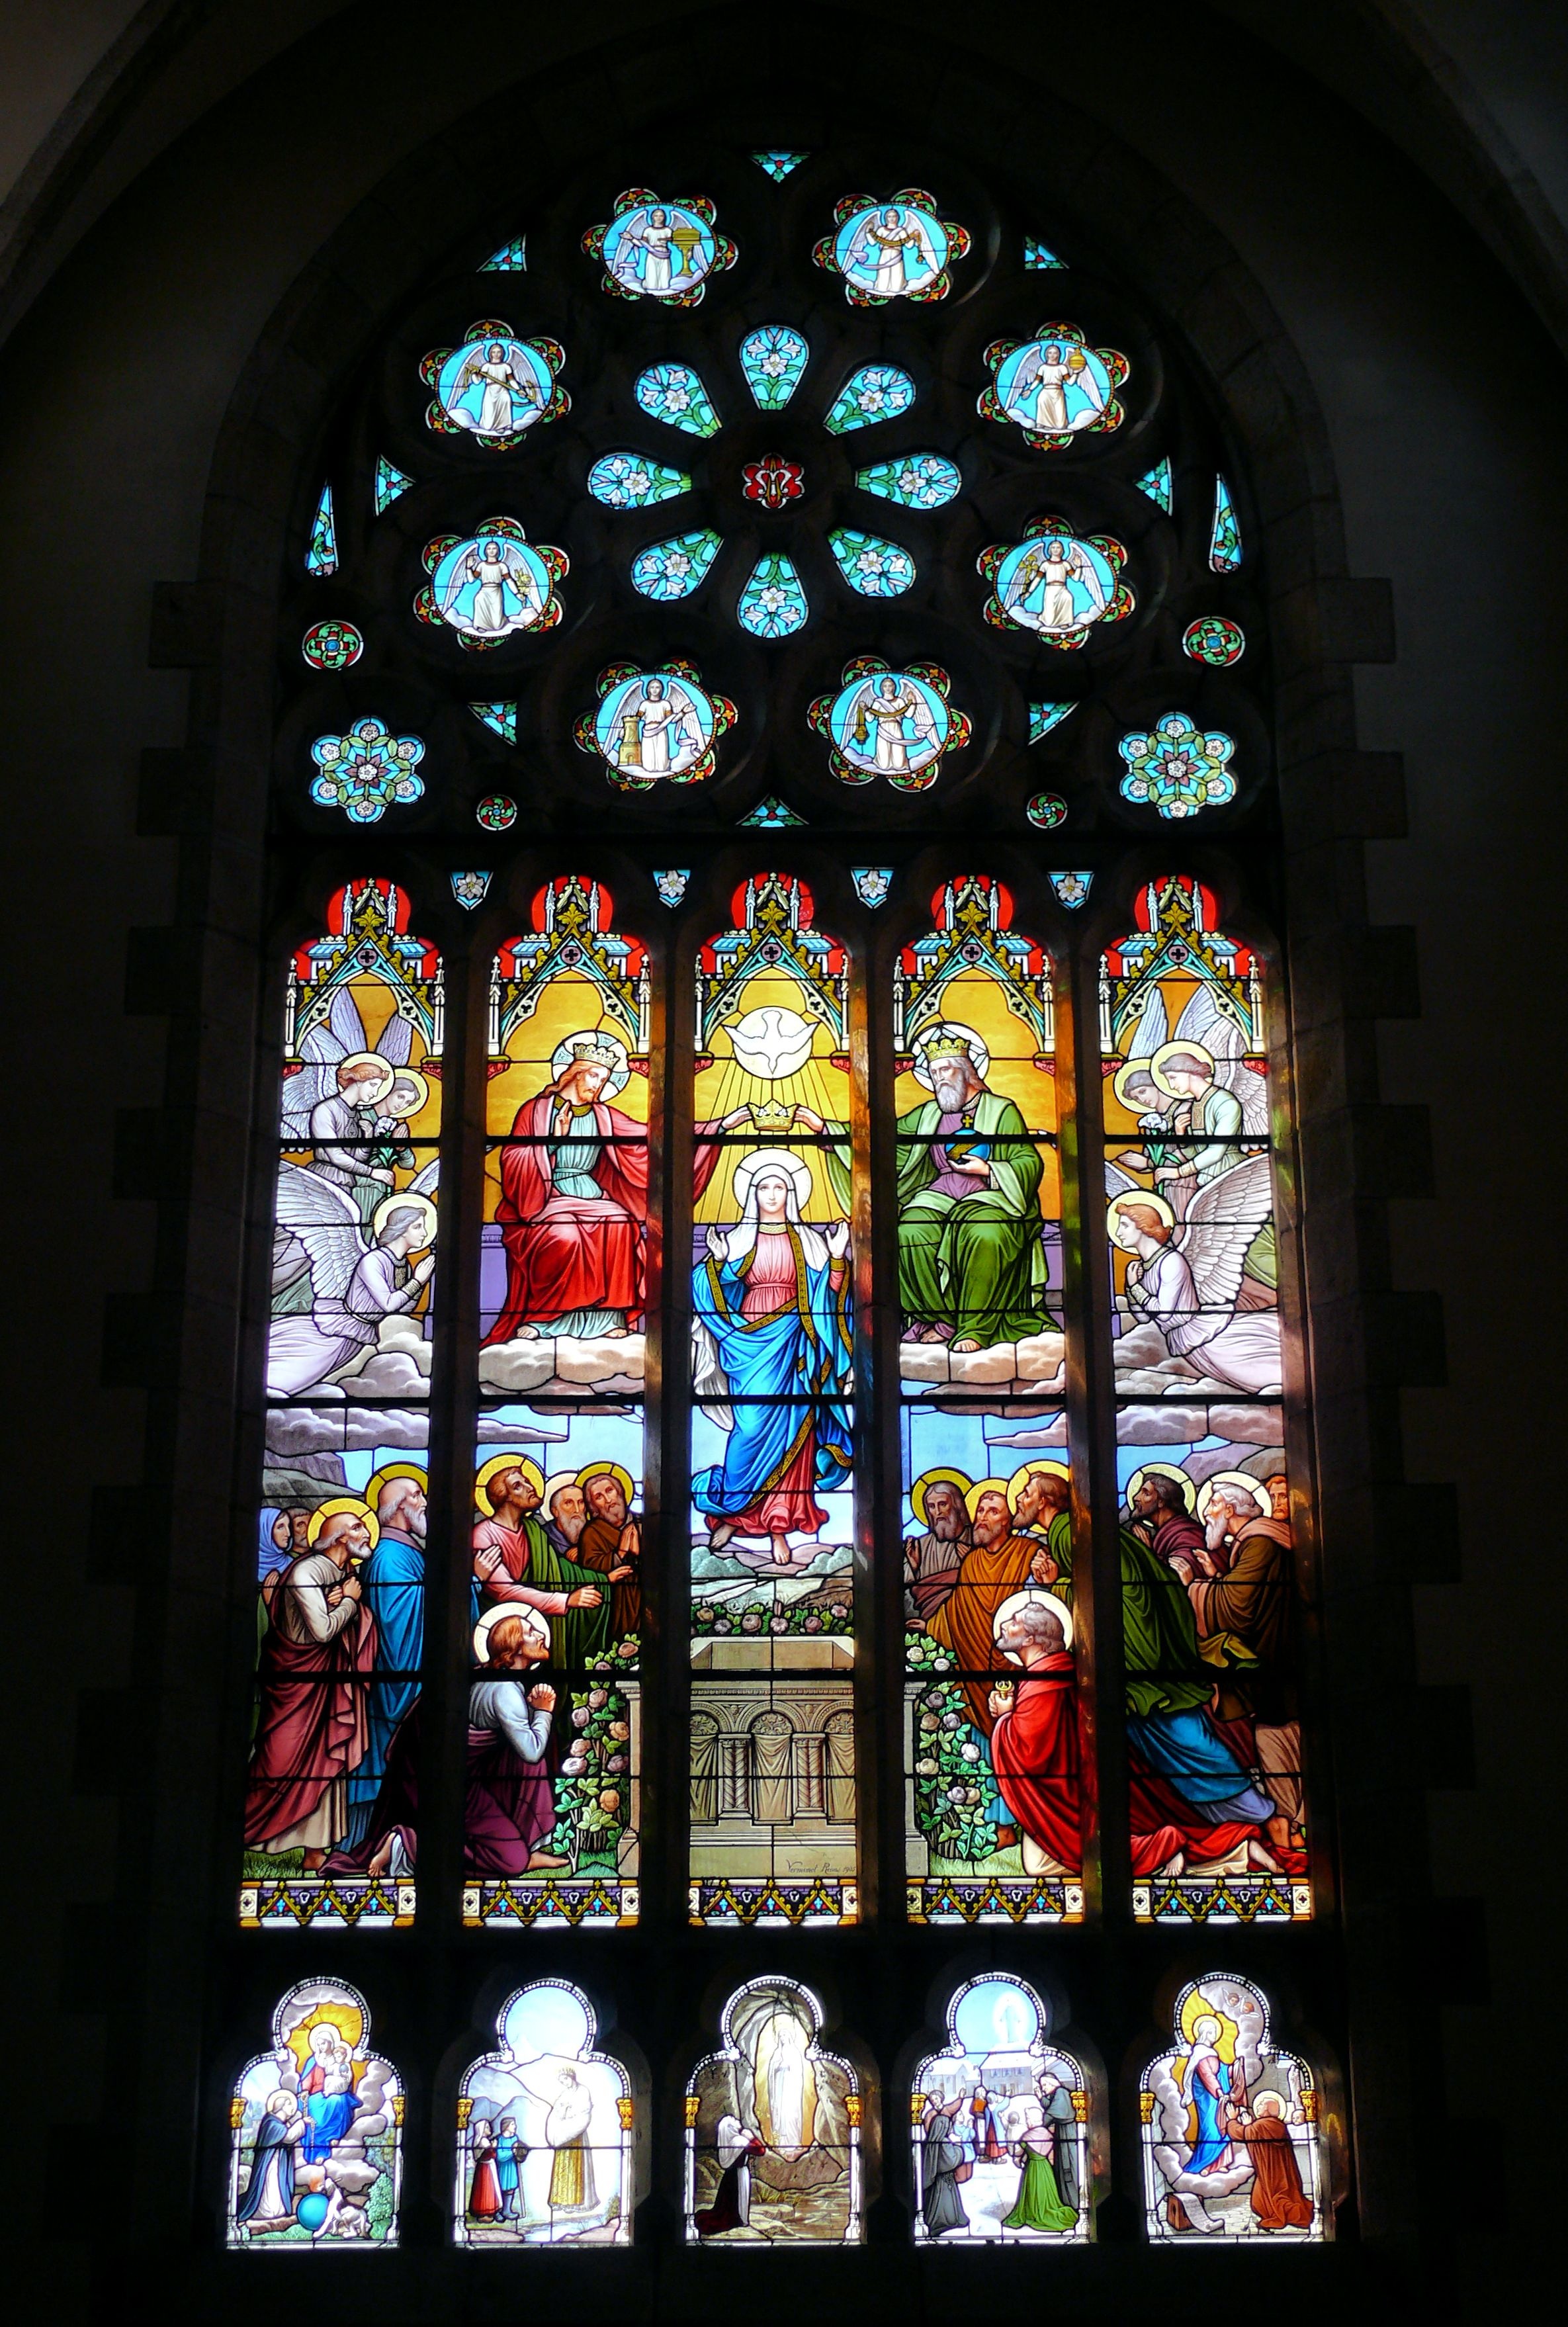
window, glass, france, church, material, stained glass, symmetry, stained glass window, saint cast le guildo